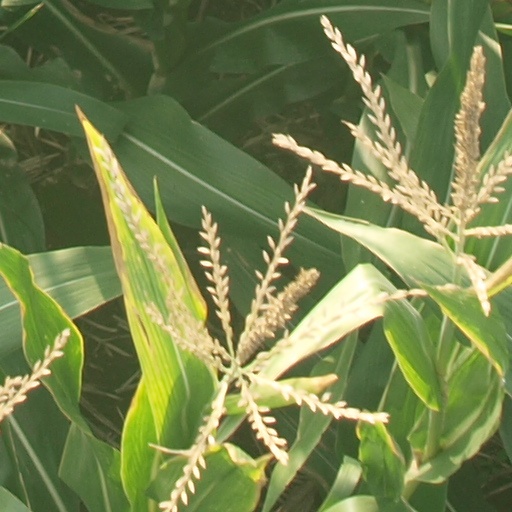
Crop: maize; corn